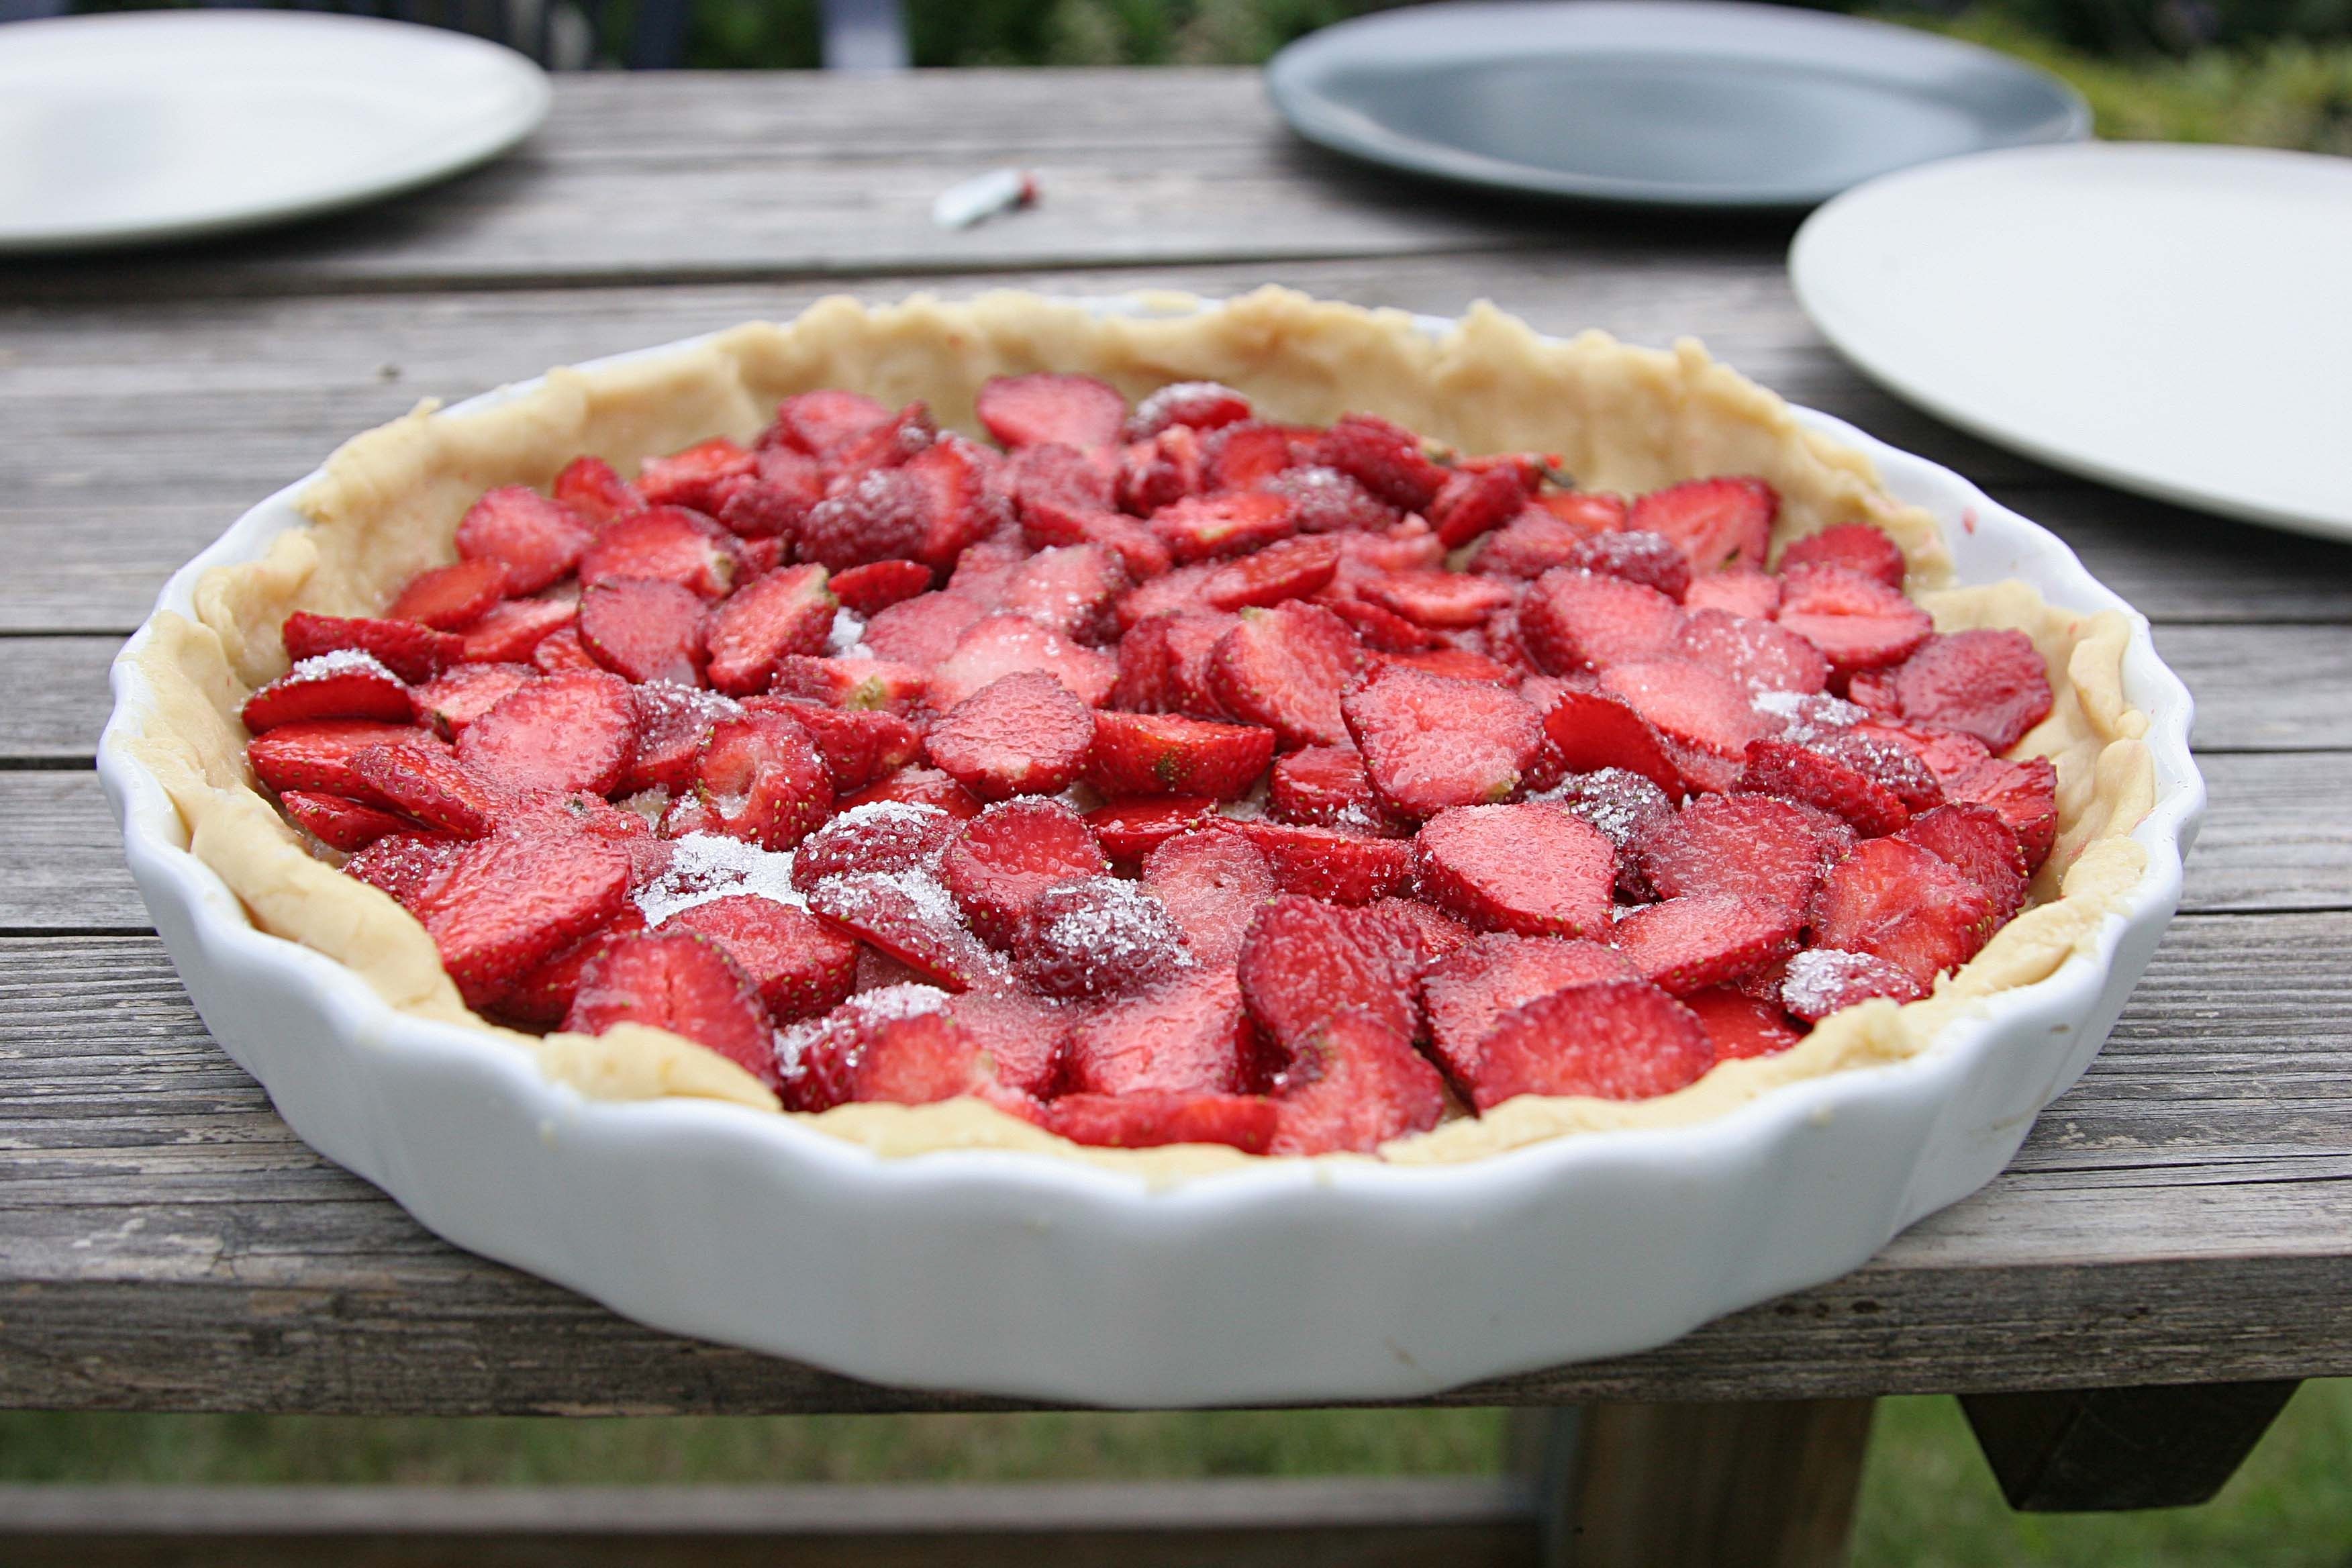
plant, raspberry, fruit, berry, dish, food, produce, dessert, cake, pie, pastry, strawberry, cherry pie, eating, sweets, tart, strawberries, baked goods, flowering plant, strawberry pie, pavlova, blackberry pie, land plant, frutti di bosco, rhubarb pie